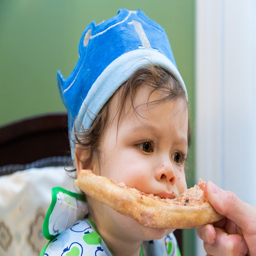
a little kid eating a piece of pizza
A young baby bot eating a piece of pizza.
A cute little baby is eating something.
a small child in a blue hat and a hand feeding it
A little boy wearing a hat eating some food.